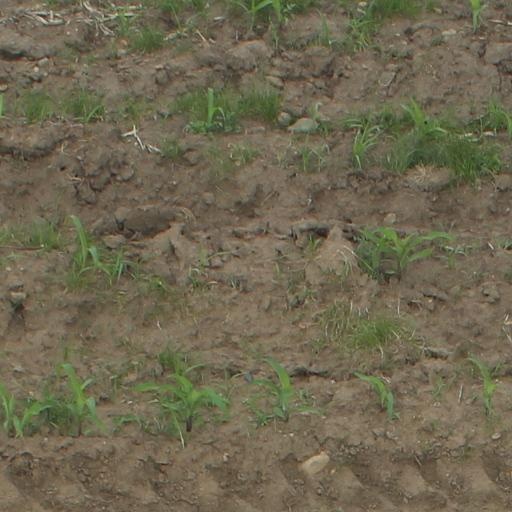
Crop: maize; corn